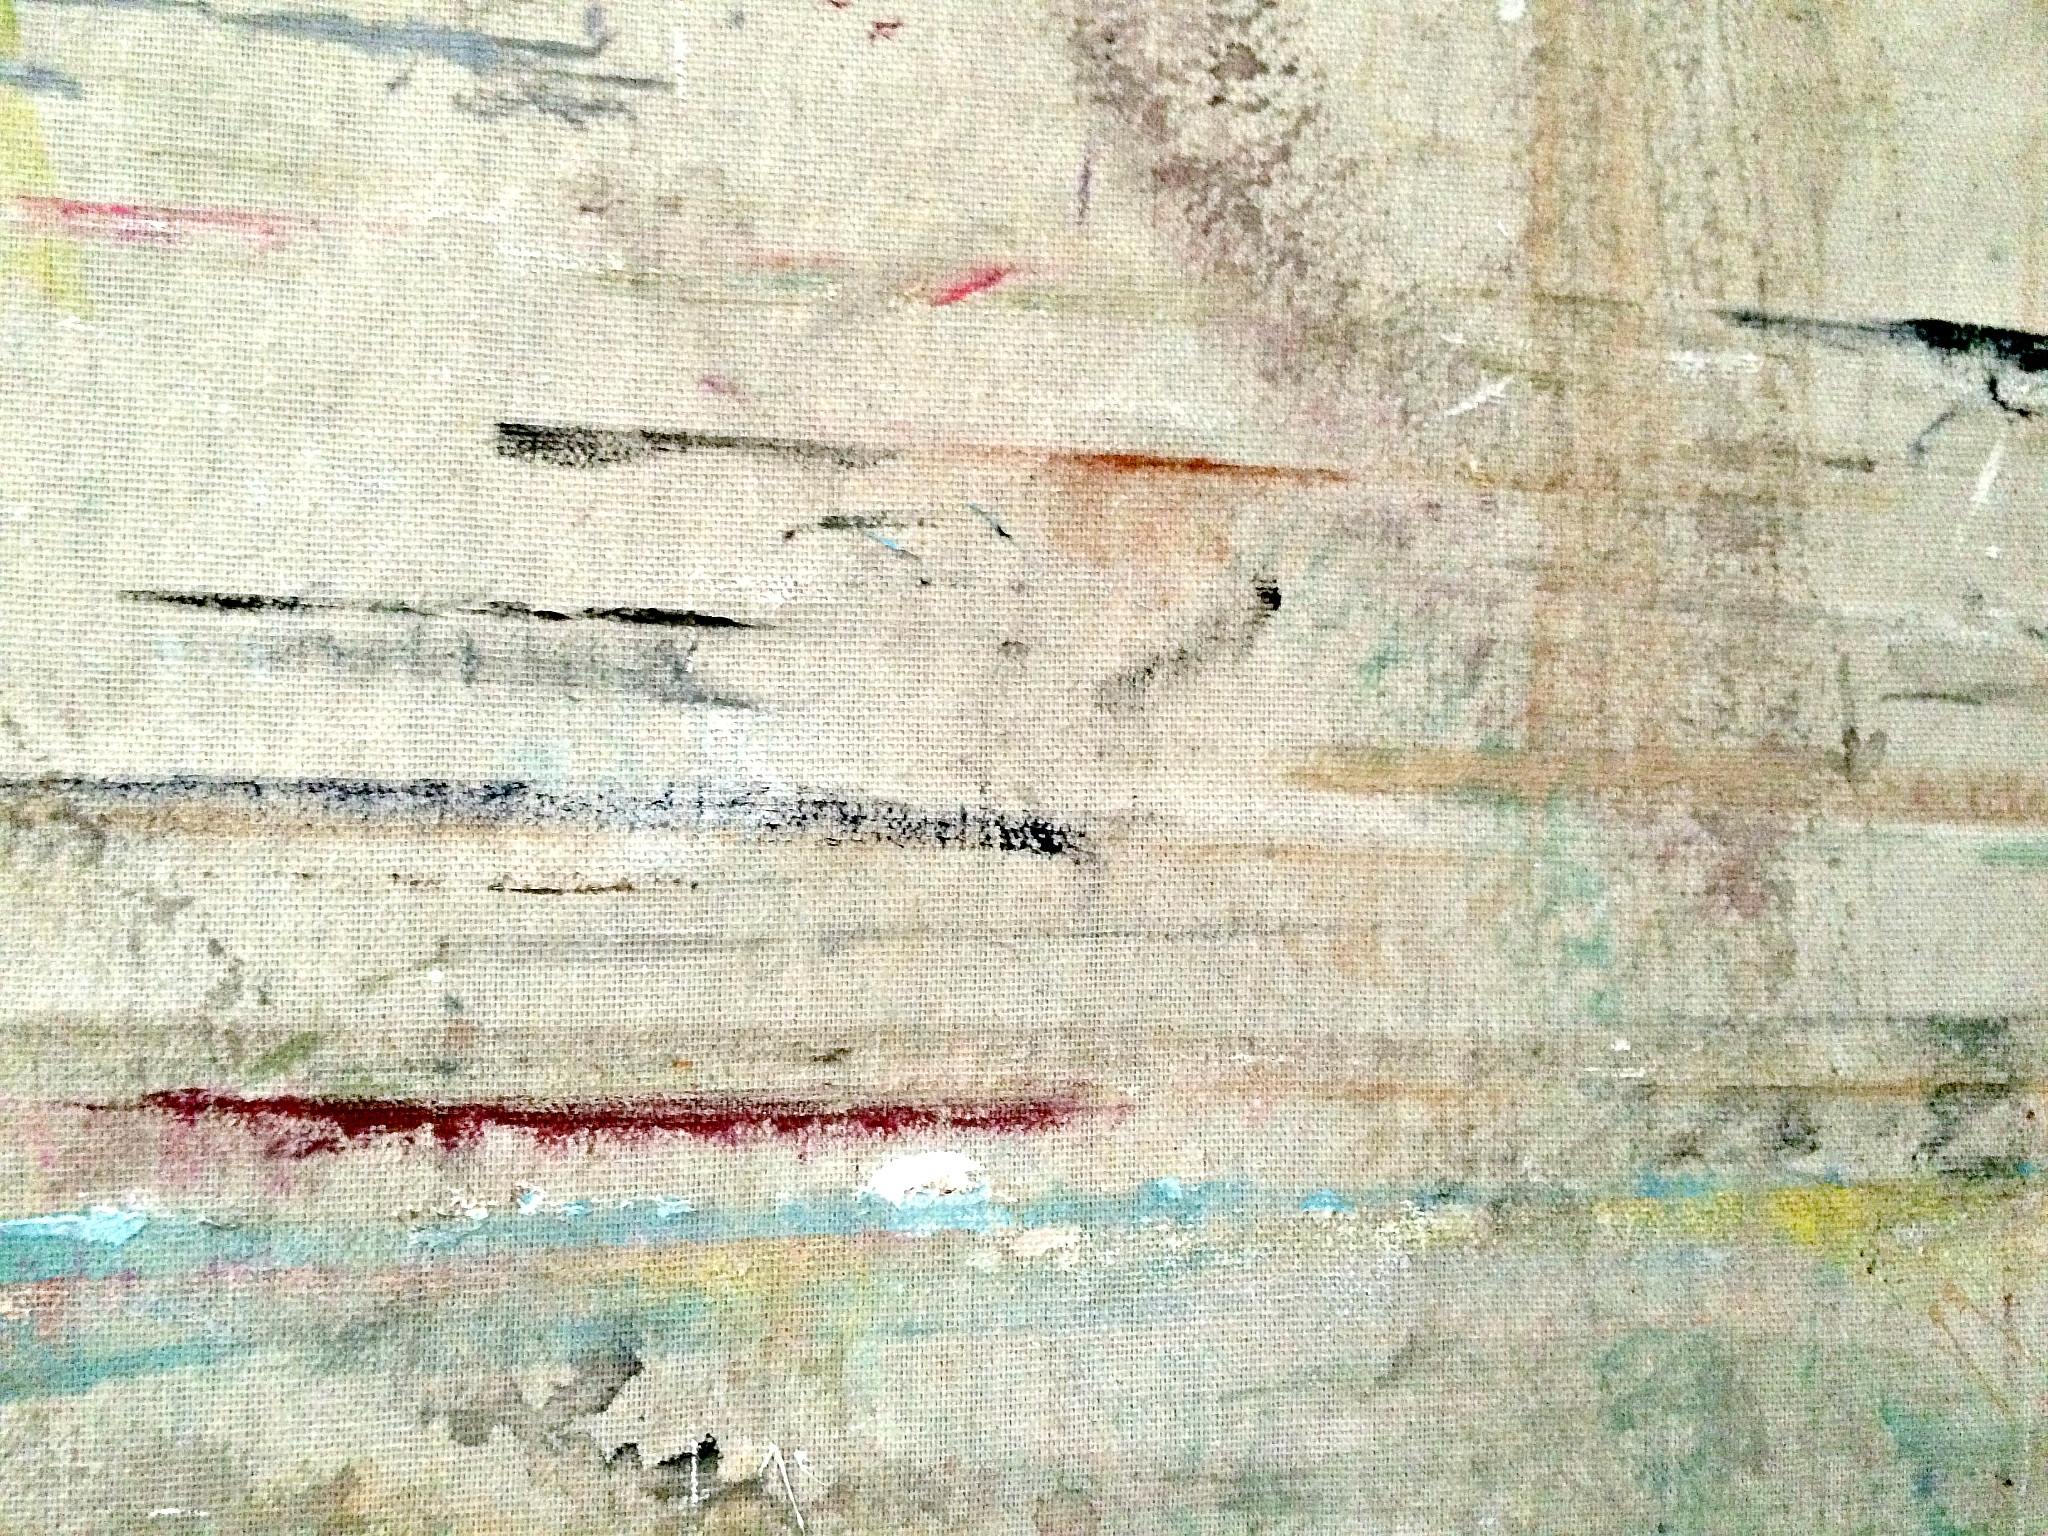
abstract, white, texture, floor, wall, orange, line, green, geometric, red, colourful, artist, blue, black, colorful, yellow, cream, modern, material, drip, artwork, painting, street art, colour, art, background, turquoise, sketch, design, beige, painted, layers, dripping, canvas, modern art, loose, abstract art, abstract painting, abstracted